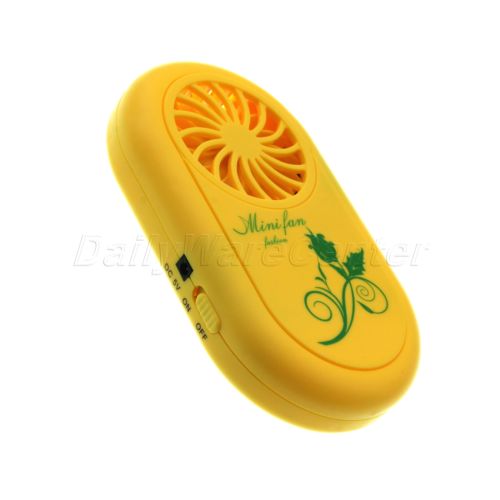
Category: fan